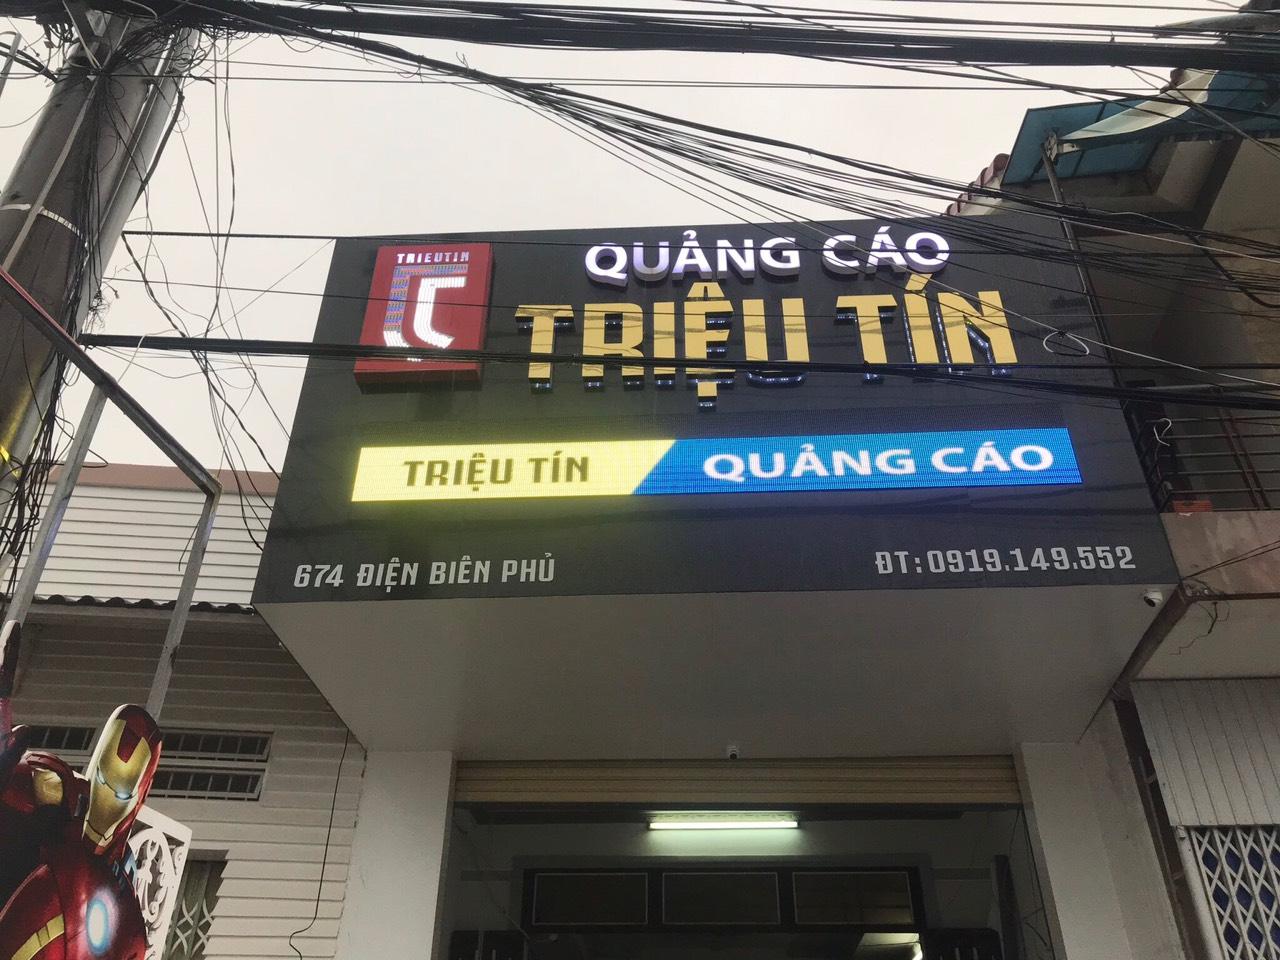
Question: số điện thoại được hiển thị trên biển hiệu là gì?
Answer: số điện thoại được hiển thị trên biển hiệu là 0919149552